Lo Beele House

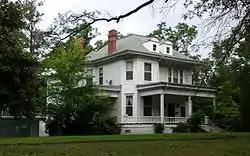

The Lo Beele House is a historic house at 312 New York Avenue in Brinkley, Arkansas. It is a -story American Foursquare house, with a hip roof, pierced at the front by a pair of round-topped dormers. A single-story porch extends across most of the front, with a low balustrade with turned balusters and square posts. A smaller porch stands on the side, with similar styling. The house was designed by Arkansas architect Charles L. Thompson, and was built about 1910.